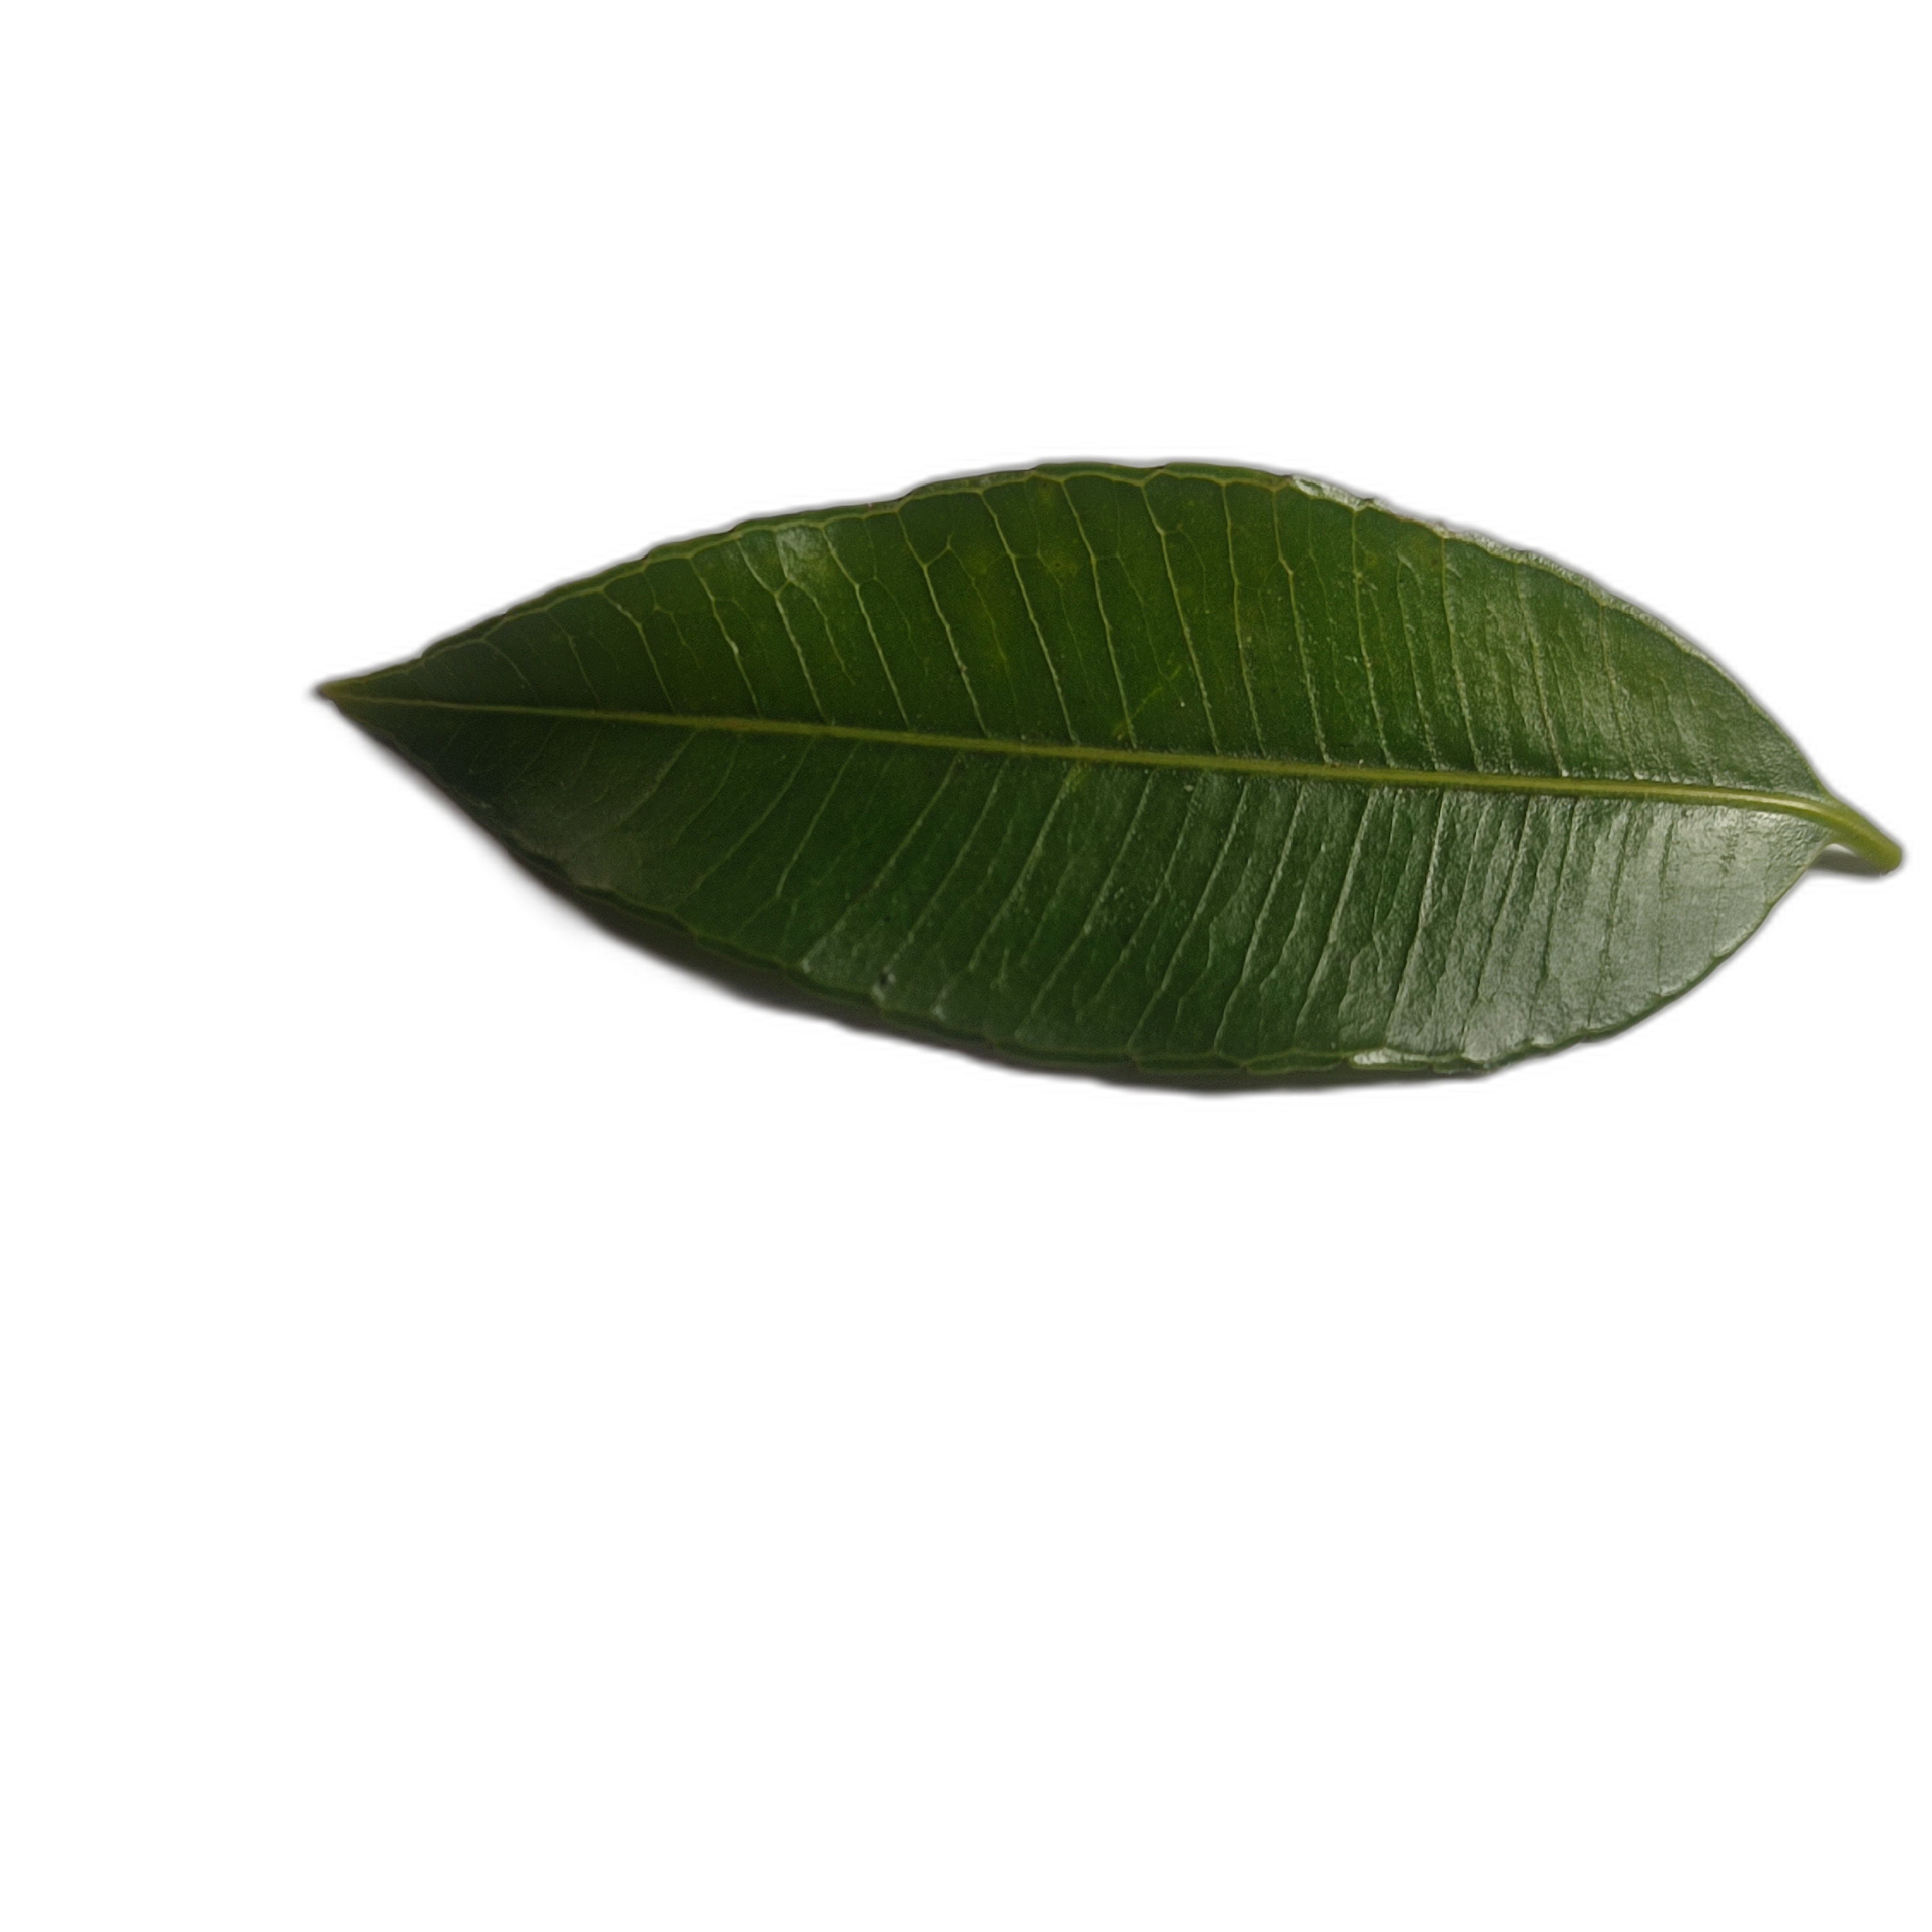
Label: healthy